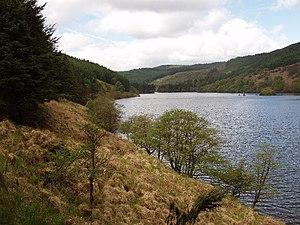
La bataille de Glen Trool opposa Anglais et Écossais le 31 mars 1307, lors de la première guerre d'indépendance de l’Écosse.